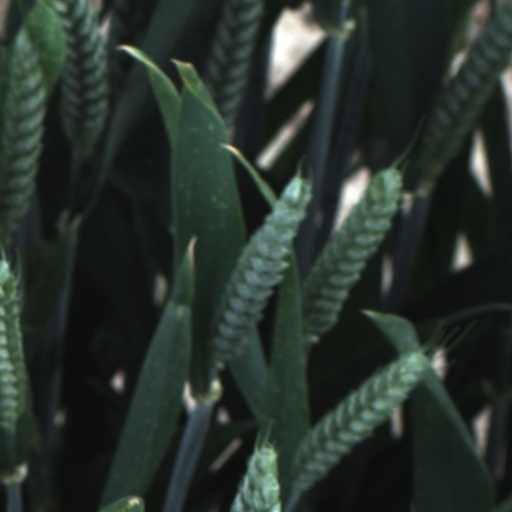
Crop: wheat